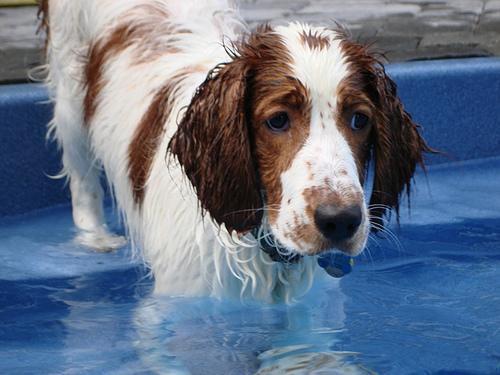
Welsh_springer_spaniel